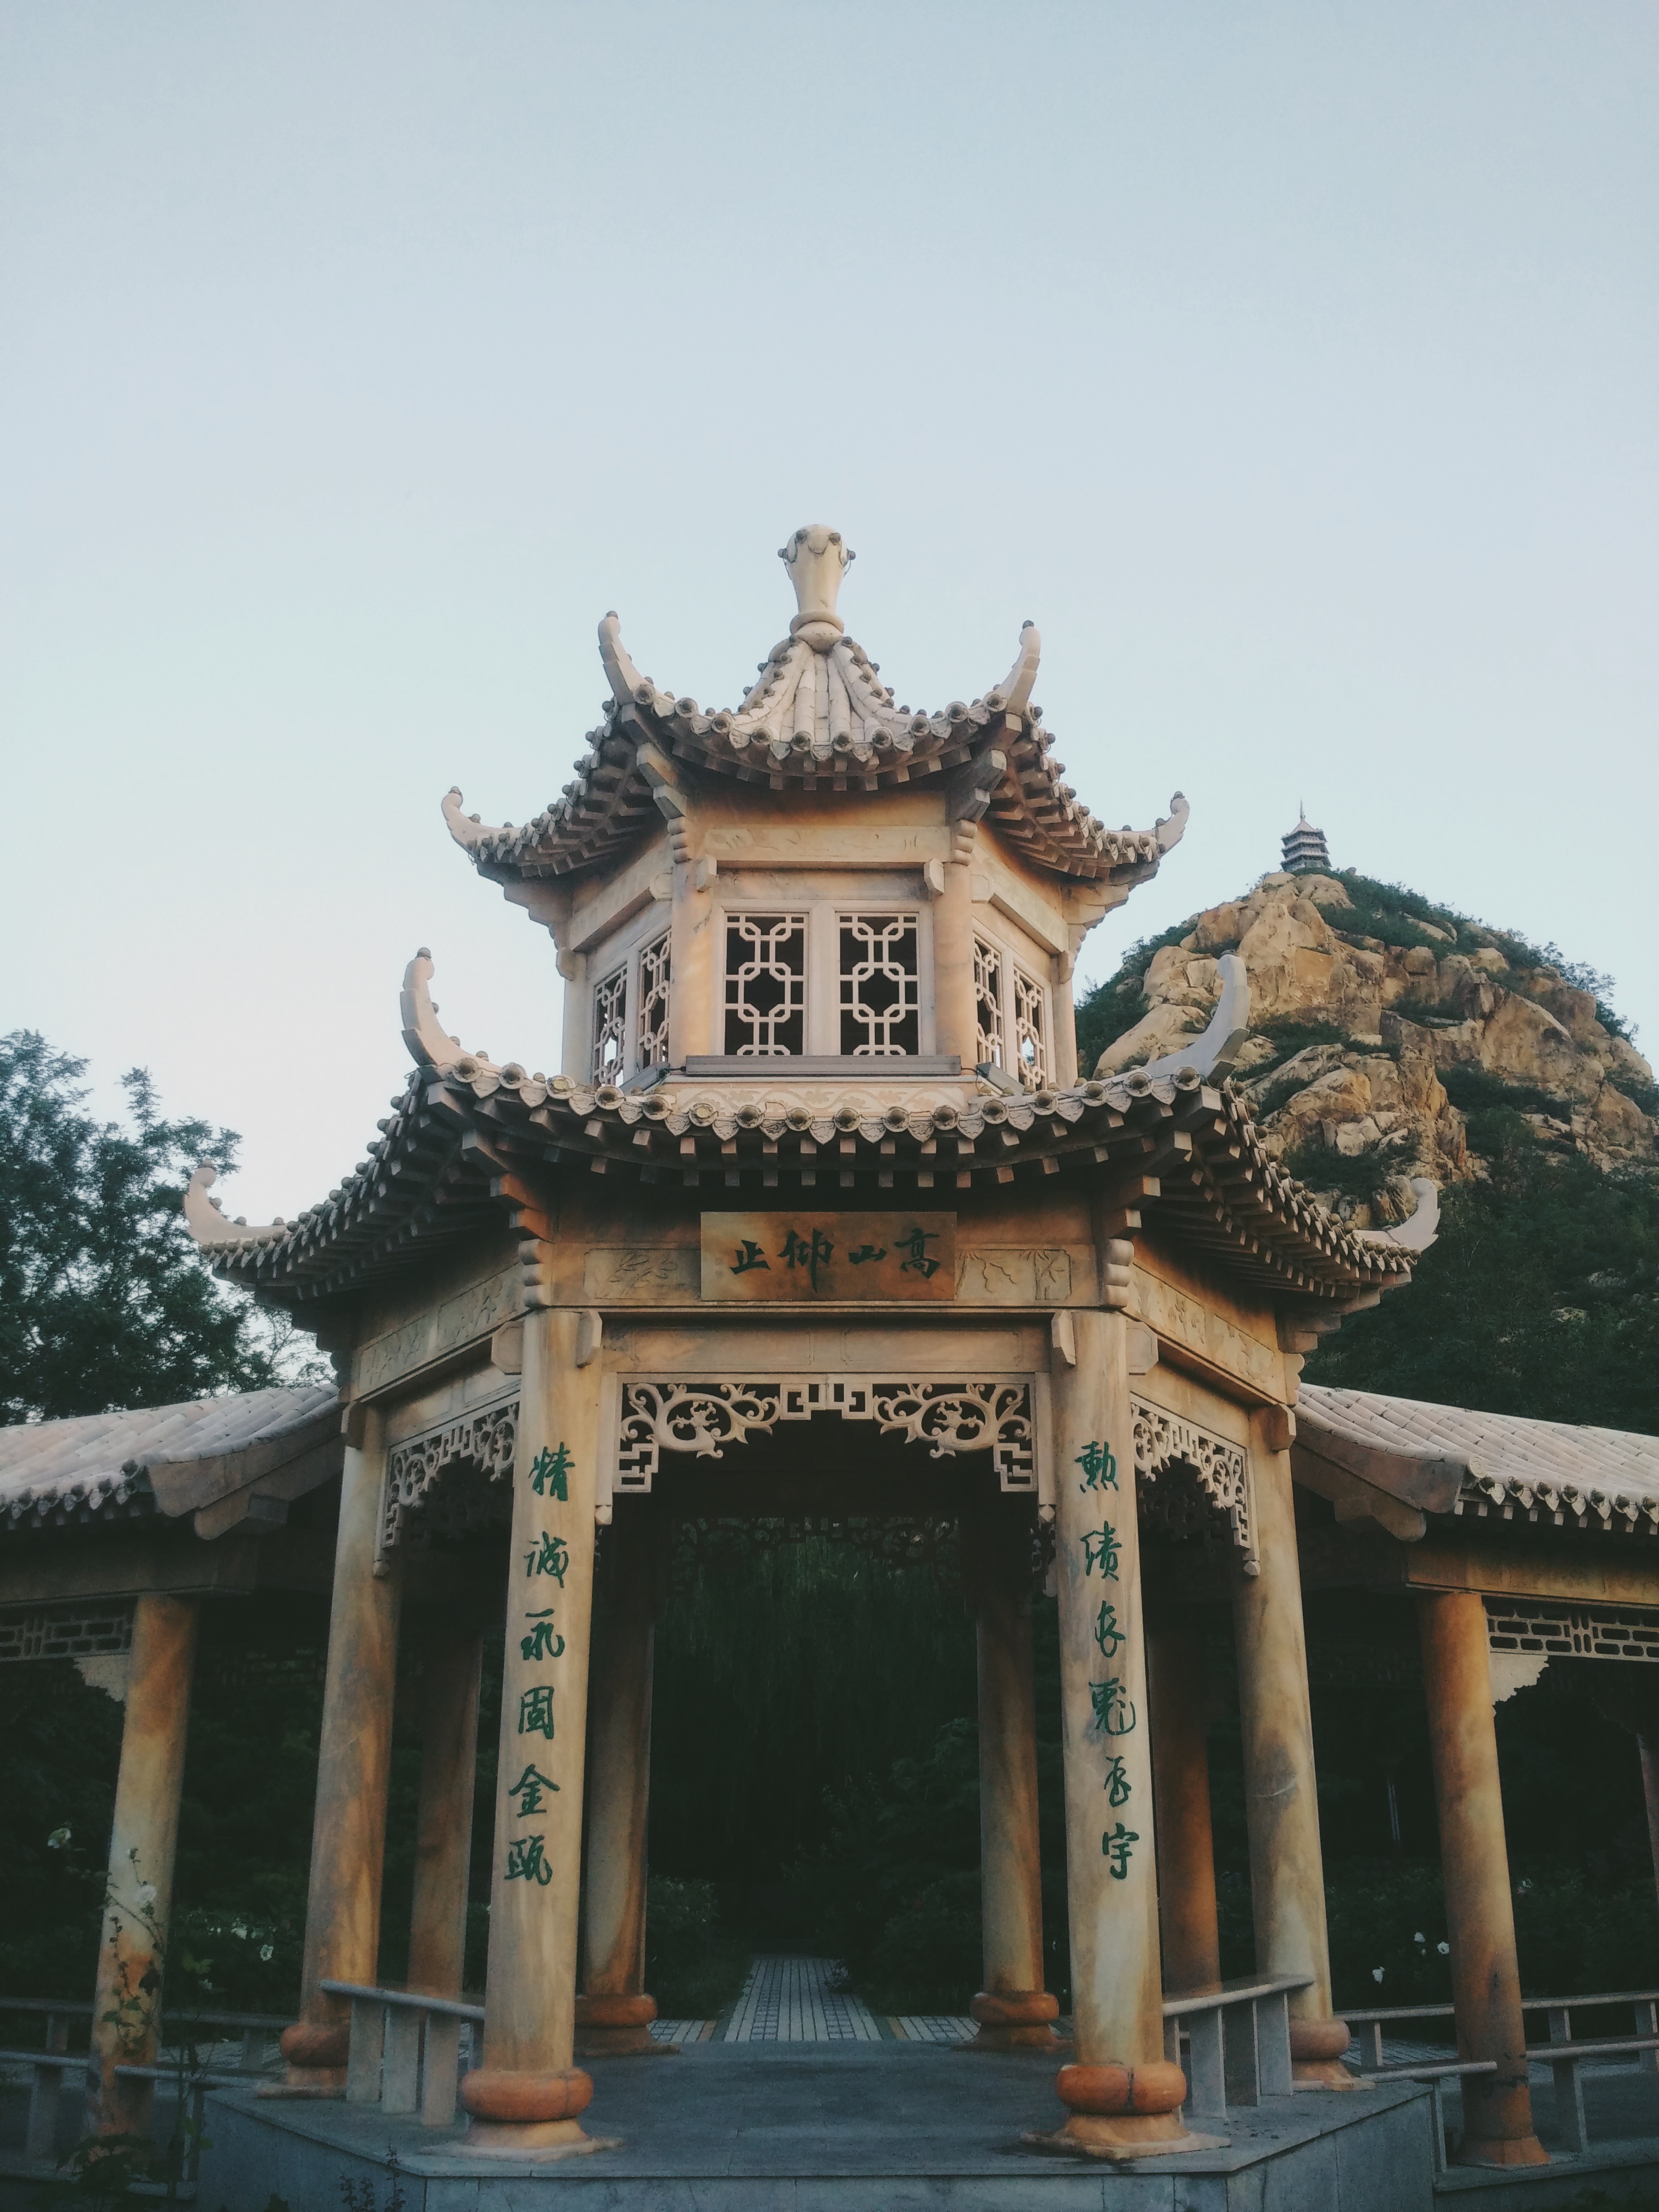
chinese architecture, historic site, landmark, building, temple, tower, place of worship, shrine, palace, ancient history, pagoda, shinto shrine, monastery